Filip Hammar and Fredrik Wikingsson

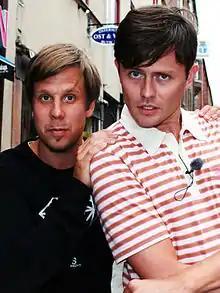
Filip and Fredrik.

Their first TV appearance together was in 2000 as Christer Ulfbåge's sidekicks in "Hello Sydney", Sveriges Television's TV coverage of the Olympic Games in Sydney. In each program, the TV viewers could chat with Filip and Fredrik who then, in short segments, presented the viewers' opinions about different topics and events. The duo was heavily criticized for their efforts and did not get along well with the show's host Ulfbåge. Anders Björkman, a famous Swedish TV critic, disliked Filip and Fredrik's appearance in the show to the extent that he wrote the line "give me a gun and two shells and the problem will be over" as a comment on the show. Also according to Filip and Fredrik themselves, the show was considered a flop. But this was the first time the viewer could watch them as a duo.